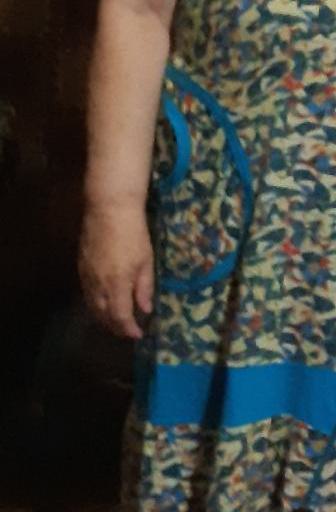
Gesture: no_gesture